Cassis

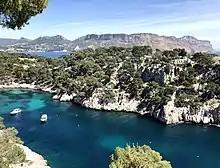
Port-Miou calanque in Cassis

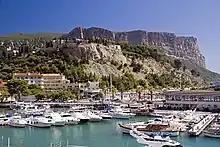
View of the Cassis Harbour

The town is situated on the Mediterranean coast, about east of Marseille. Cap Canaille, , between Cassis and La Ciotat ("the "civitas"") is one of the highest maritime bluffs in Europe, a sailor's landmark for millennia. It is east of Marseille and in the department of Bouches-du-Rhône.